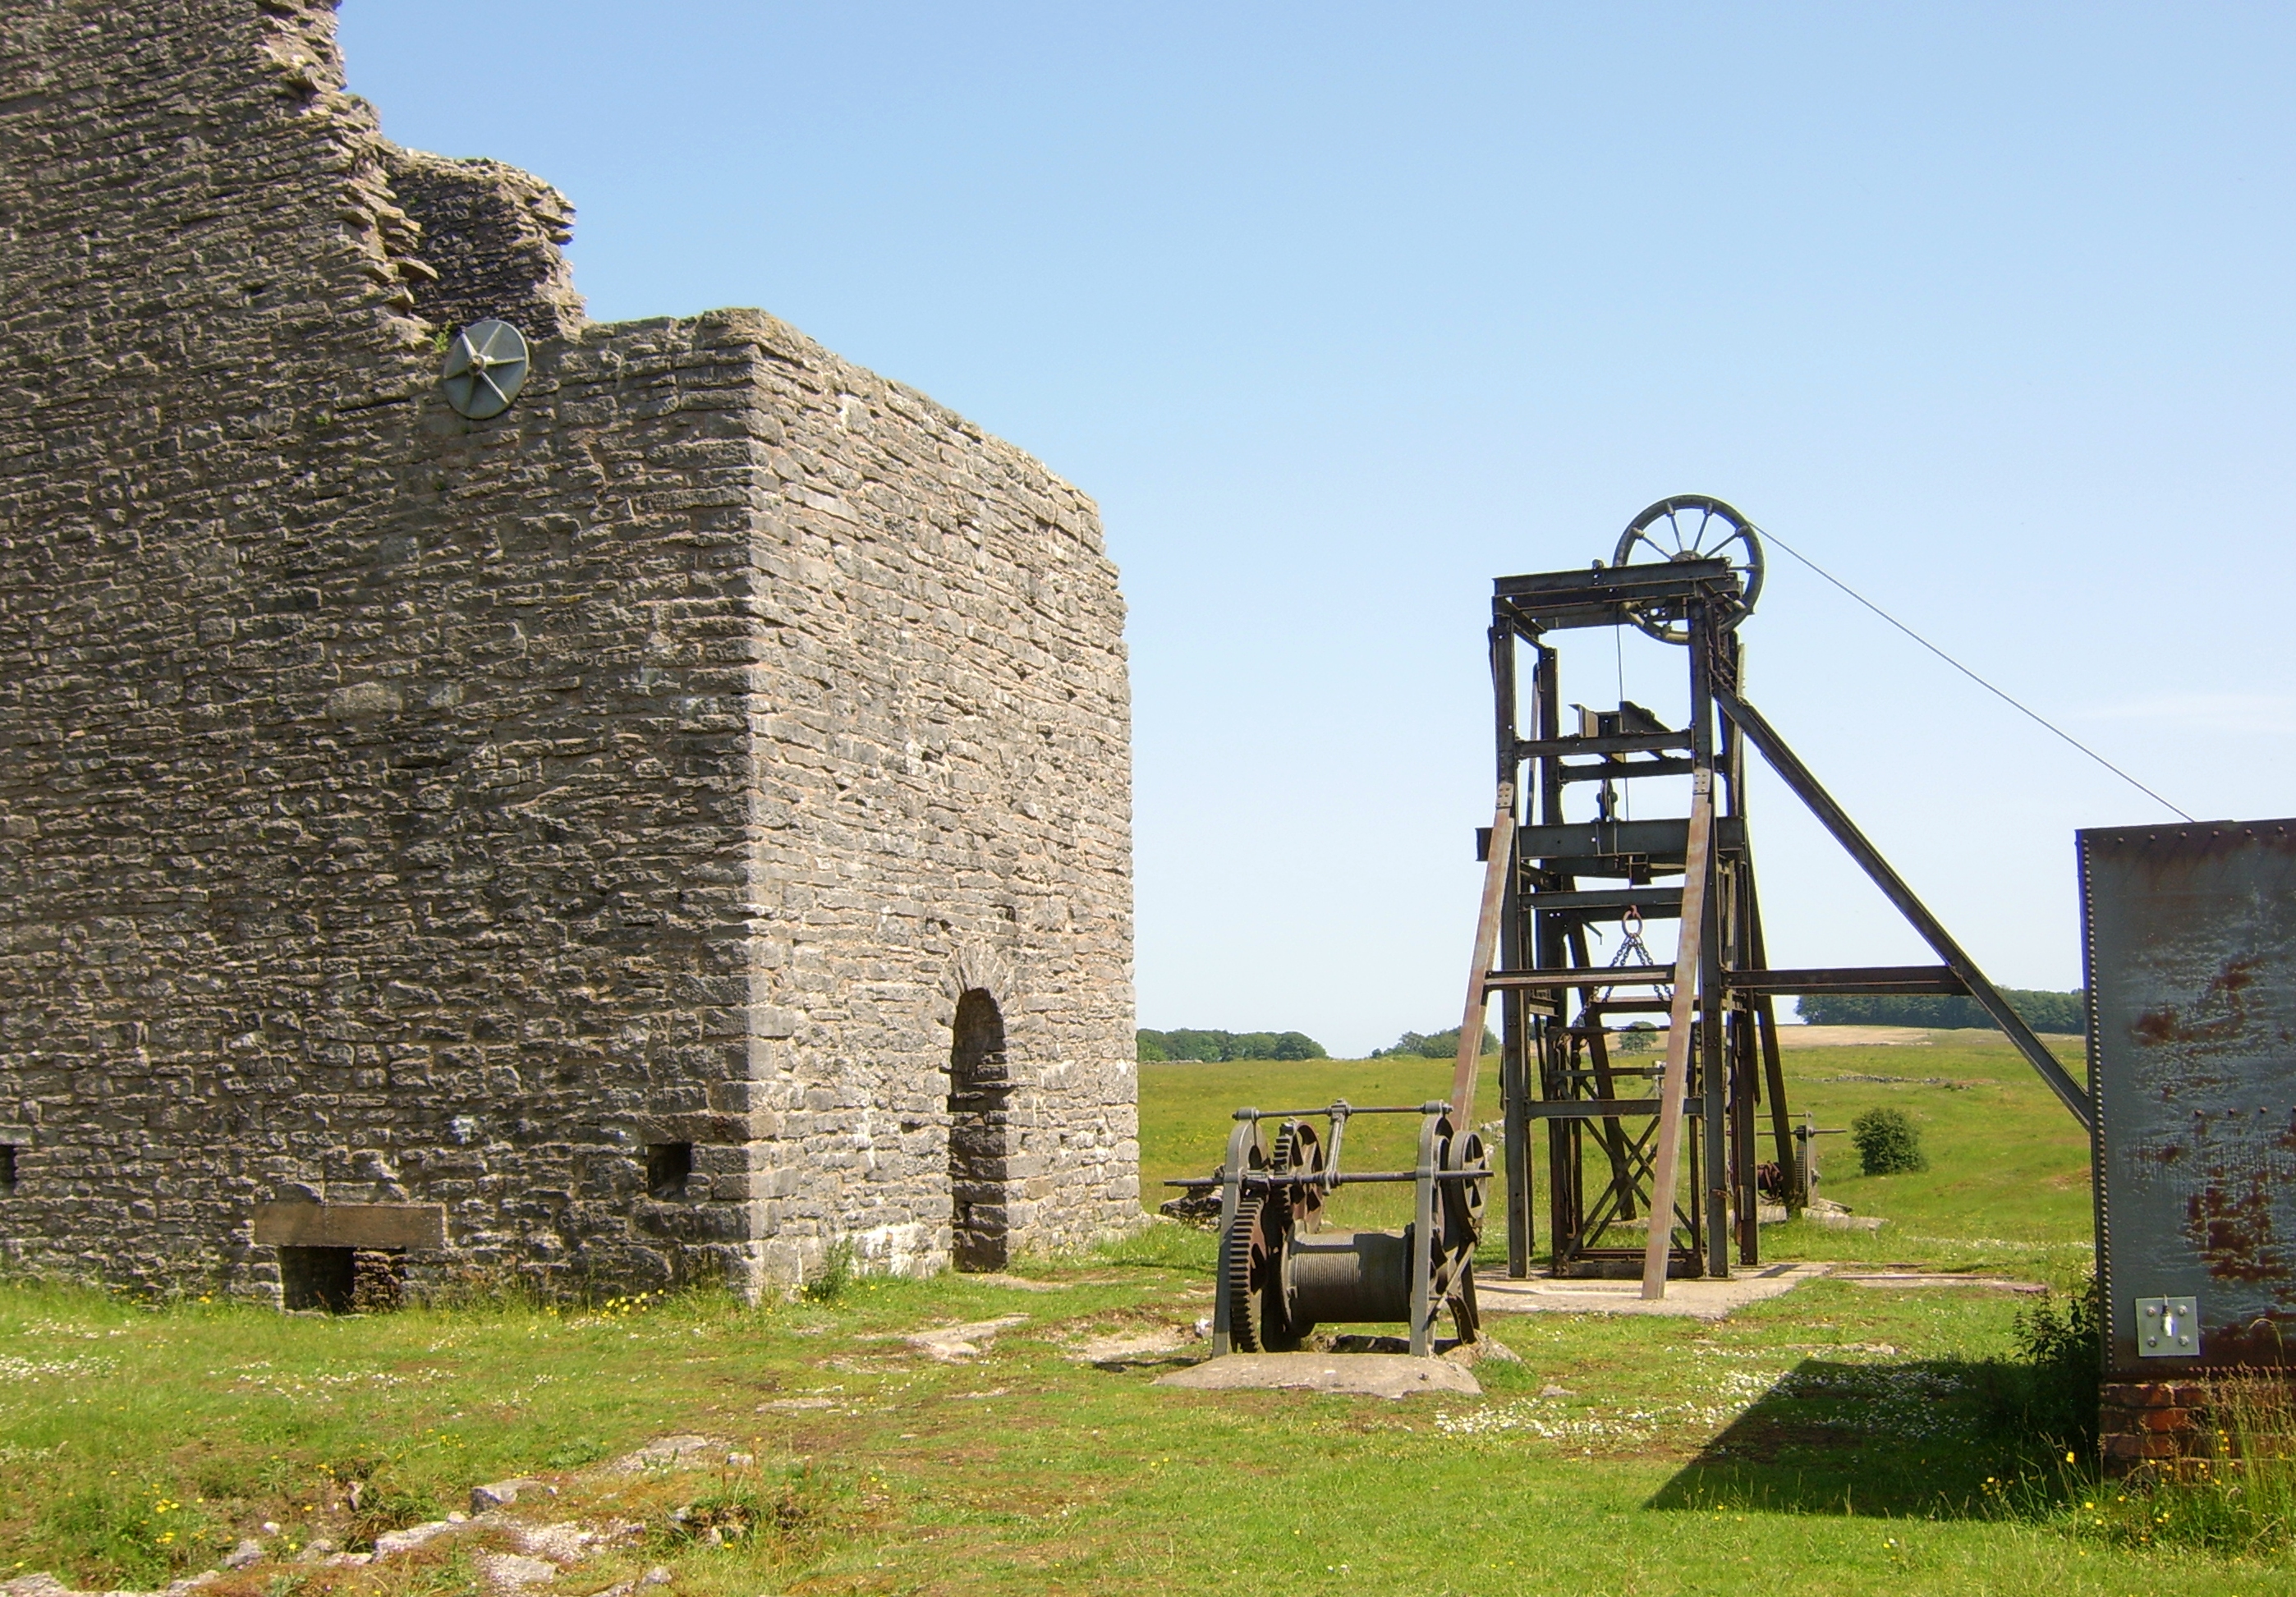
lead, mine, ruins, winding, mechanism, wall, castle, grass, building, history, highland, ancient history, rural area, fortification, architecture, historic site, house, rock